Phillips, Craig and Dean

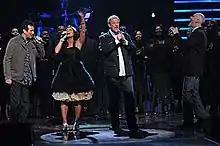
PC & D with Kari Jobe at the 2010 GMA Dove Awards show

Their album "Fearless" was released on August 4, 2009. It sold over 10,000 copies during its first week and reached No. 46 on the "Billboard" 200, becoming the trio's highest-debuting album to date. The album's first single was "Revelation Song". It reached No. 1 on "Billboard"'s Hot Christian Songs chart in August 2009, and stayed at the top for 11 weeks. It also grabbed the top spot on the INSPO chart for 18 weeks. In addition, "Revelation Song" earned a Dove Award at the 2010 GMA Dove Awards for Worship Song of the Year, while "Fearless" earned the Inspirational Album of the Year award. During the 2010 GMA Dove Awards, Phillips, Craig and Dean performed "Revelation Song" live with fellow CCM artist Kari Jobe.